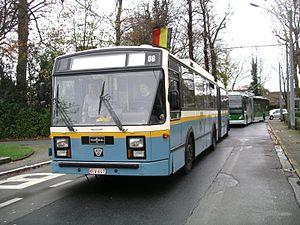
Trolley musée 7408 Van Hool AG280T à Gand en Belgique.
Le trolleybus de Gand était une ligne de trolleybus dans la ville de Gand située en région flamande en Belgique. Cette ligne a été exploitée de mars 1989 à mars 2009.